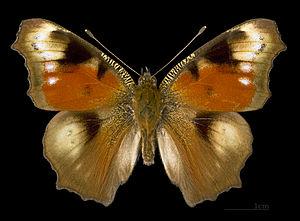
Les Lépidoptères sont un ordre d'insectes holométaboles dont la forme adulte est communément appelée papillon, dont la larve est appelée chenille, et la nymphe chrysalide.
Le Paon-du-jour est une espèce de lépidoptères de la famille des Nymphalidae, de la sous-famille des Nymphalinae et de la tribu des Nymphalini.